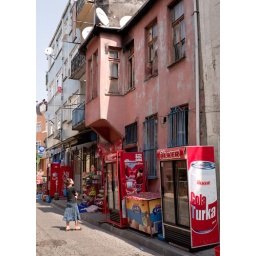
two converse from a second floor window in the run down neighbourhood